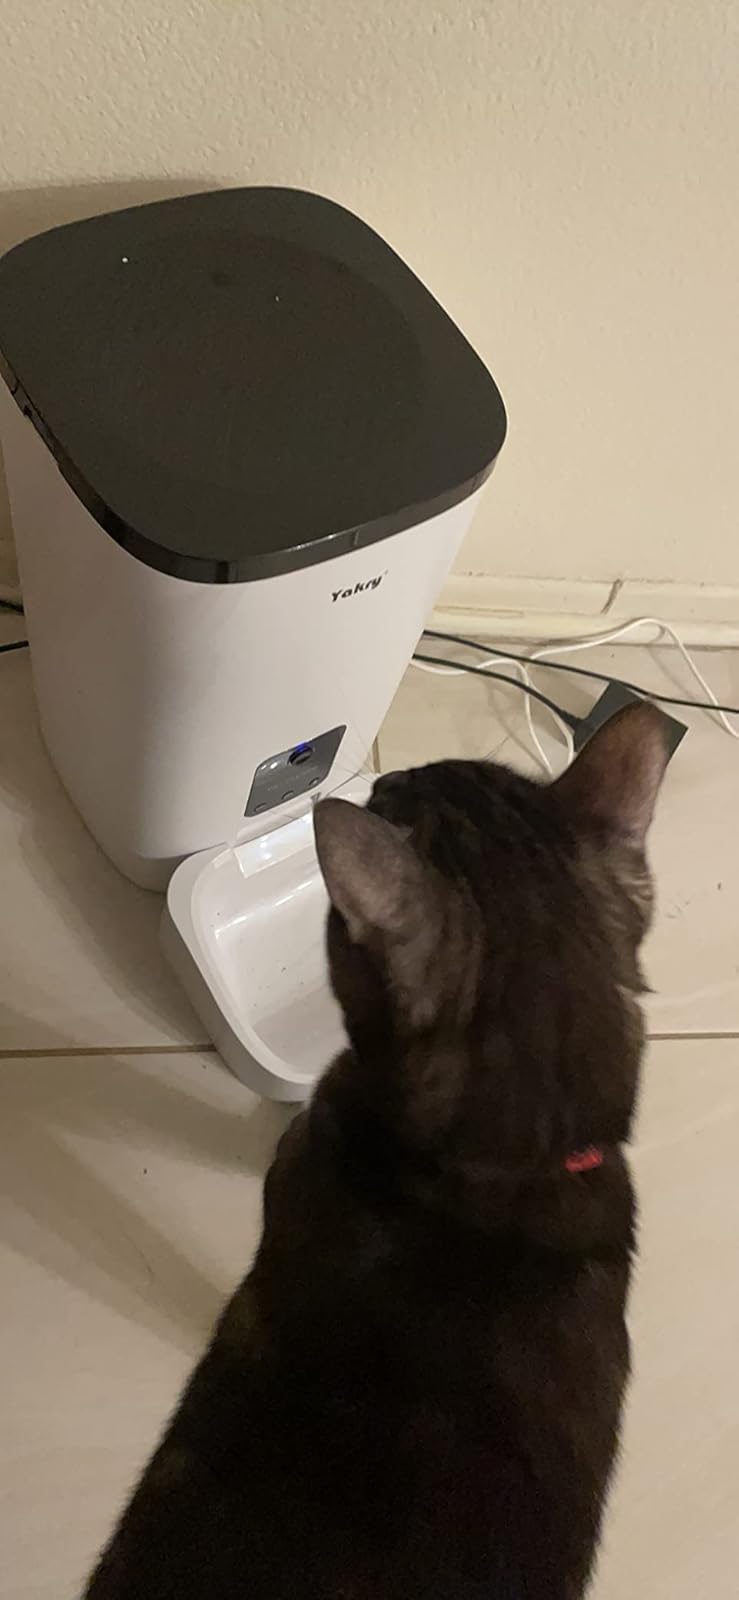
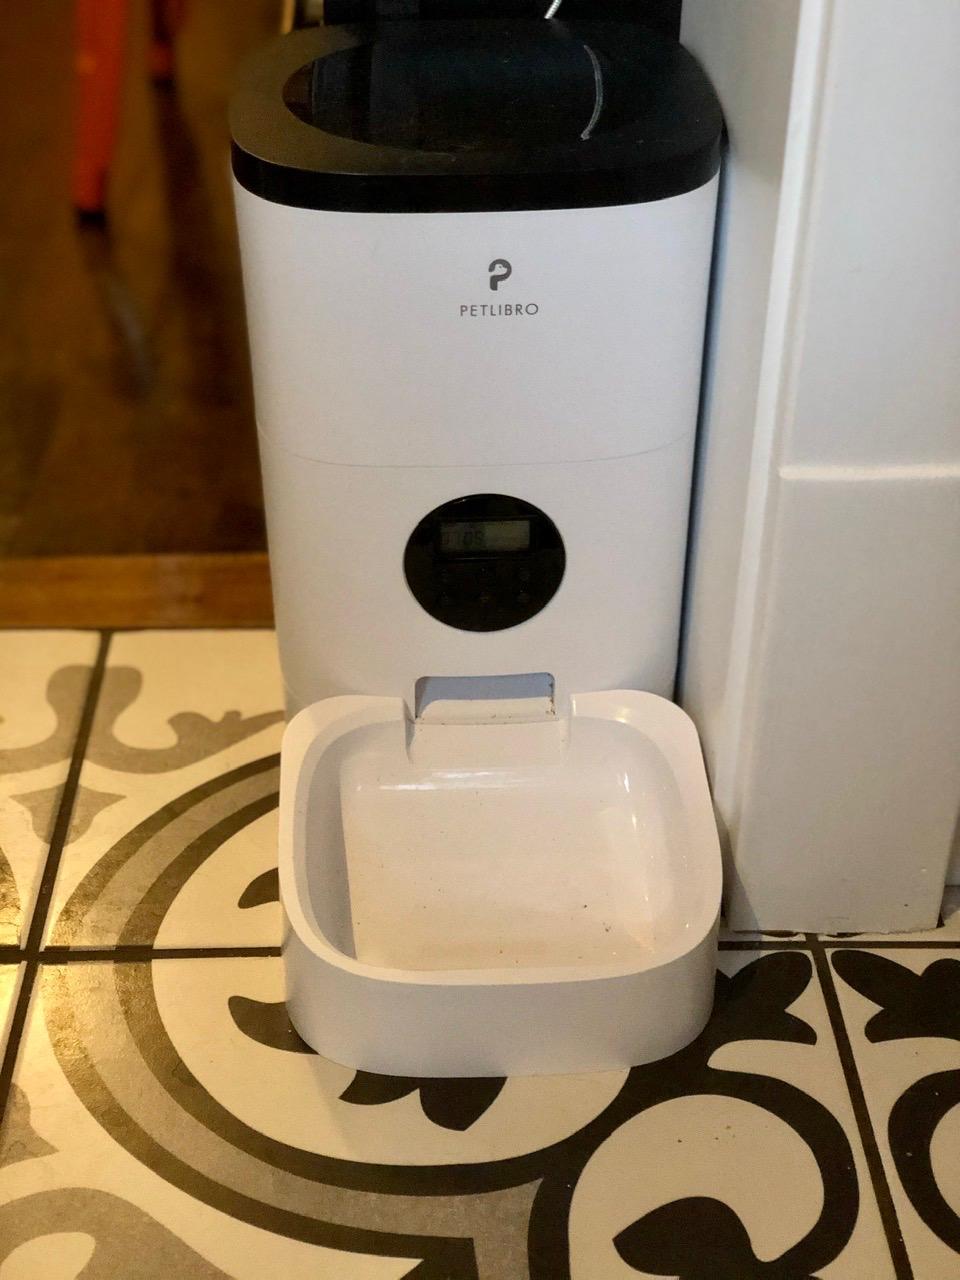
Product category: items_feeder
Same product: no